Lucien Cardin

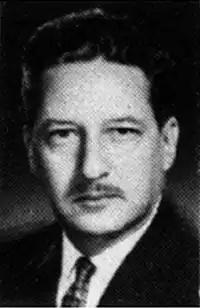

Louis-Joseph-Lucien Cardin (1 March 1919 – 13 June 1988) was a Canadian lawyer, judge, and politician.